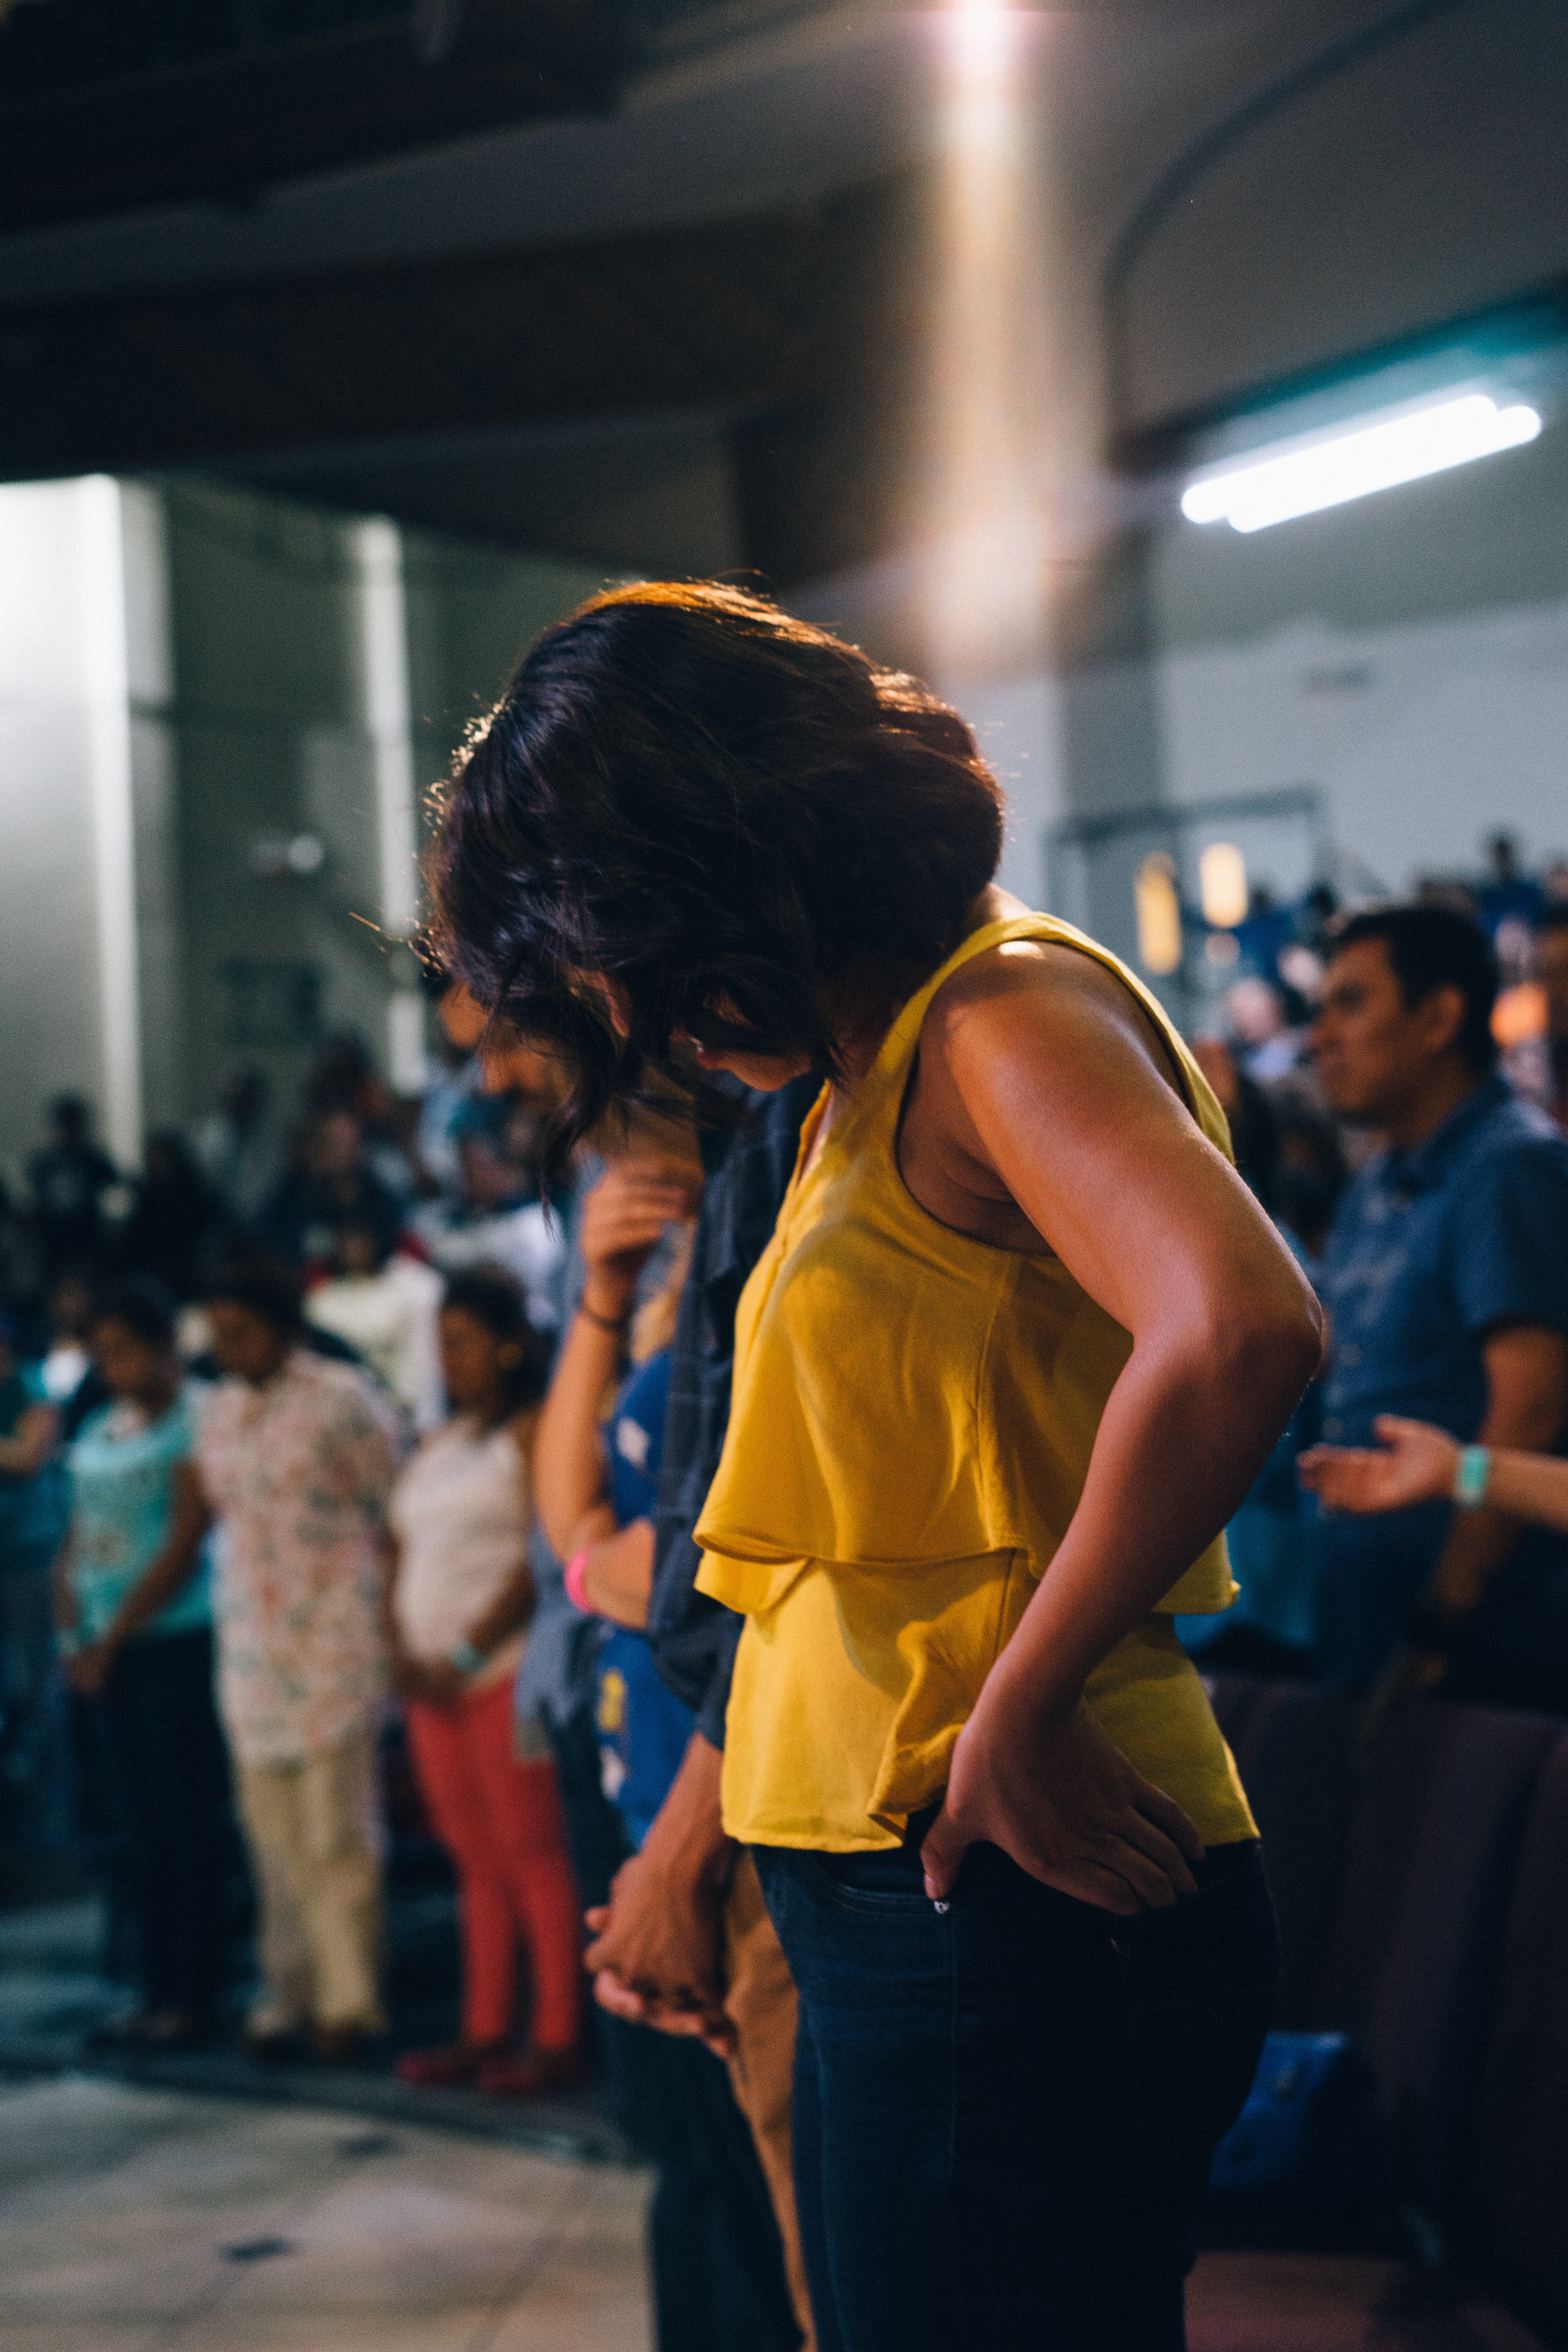
crowd, model, fashion, clothing, costume, convention